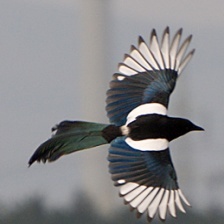
Species: EURASIAN MAGPIE
Scientific name: PICA PICA
ImageNet parent category: magpie